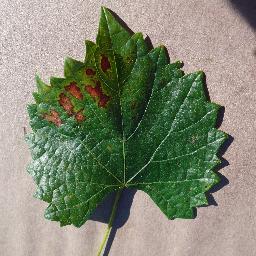
Label: Grape___Esca_(Black_Measles)